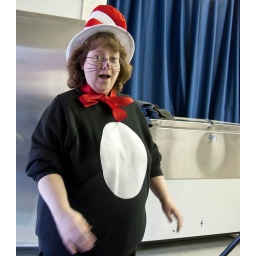
mar 27 cat in hat